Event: Nepal Earthquake
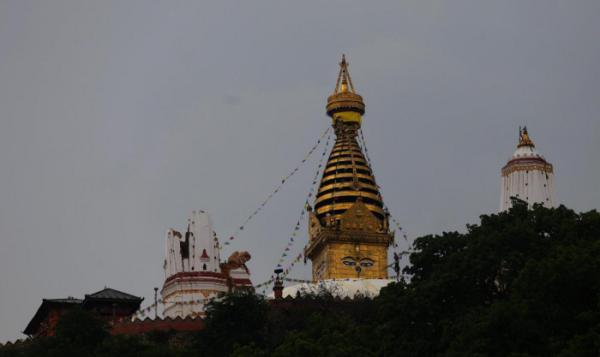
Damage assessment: no_damage